Warleigh, Bickleigh

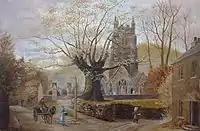
"Fatal Oak", oil painting circa 1900 by "S.G.M.", depicting the Copleston Oak next to St Mary's Church, Tamerton Foliot, next to which the murder occurred

John IV Copleston (1546/9–1608) (2nd son and heir, by father's 2nd marriage) of Copleston and Warleigh, who married Susan Pollard, a daughter of Lewis II Pollard (d. pre-1569) of King's Nympton, Recorder of Exeter and Sergeant-at-Law, grandson of Sir Lewis I Pollard (c. 1465–1526), Justice of the Common Pleas. The couple's monument, erected in 1617 and repaired in 1894, survives in St Mary's Church, Tamerton Foliot, inscribed in Latin as follows: